Economy of the Republic of Ireland

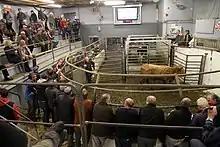
Cattle auction in Castleisland

During 2019, Ireland produced (in addition to smaller productions of other agricultural products), 1.4 million tons of barley, 595 thousand tons of wheat, 382 thousand tons of potato, and 193 thousand tons of oats. In the same year, Ireland produced 8.2 billion liters of cow's milk (making it the 20th largest producer in the world), 304 thousand tons of pork, 141 thousand tons of chicken meat, and 66 thousand tons of lamb meat.